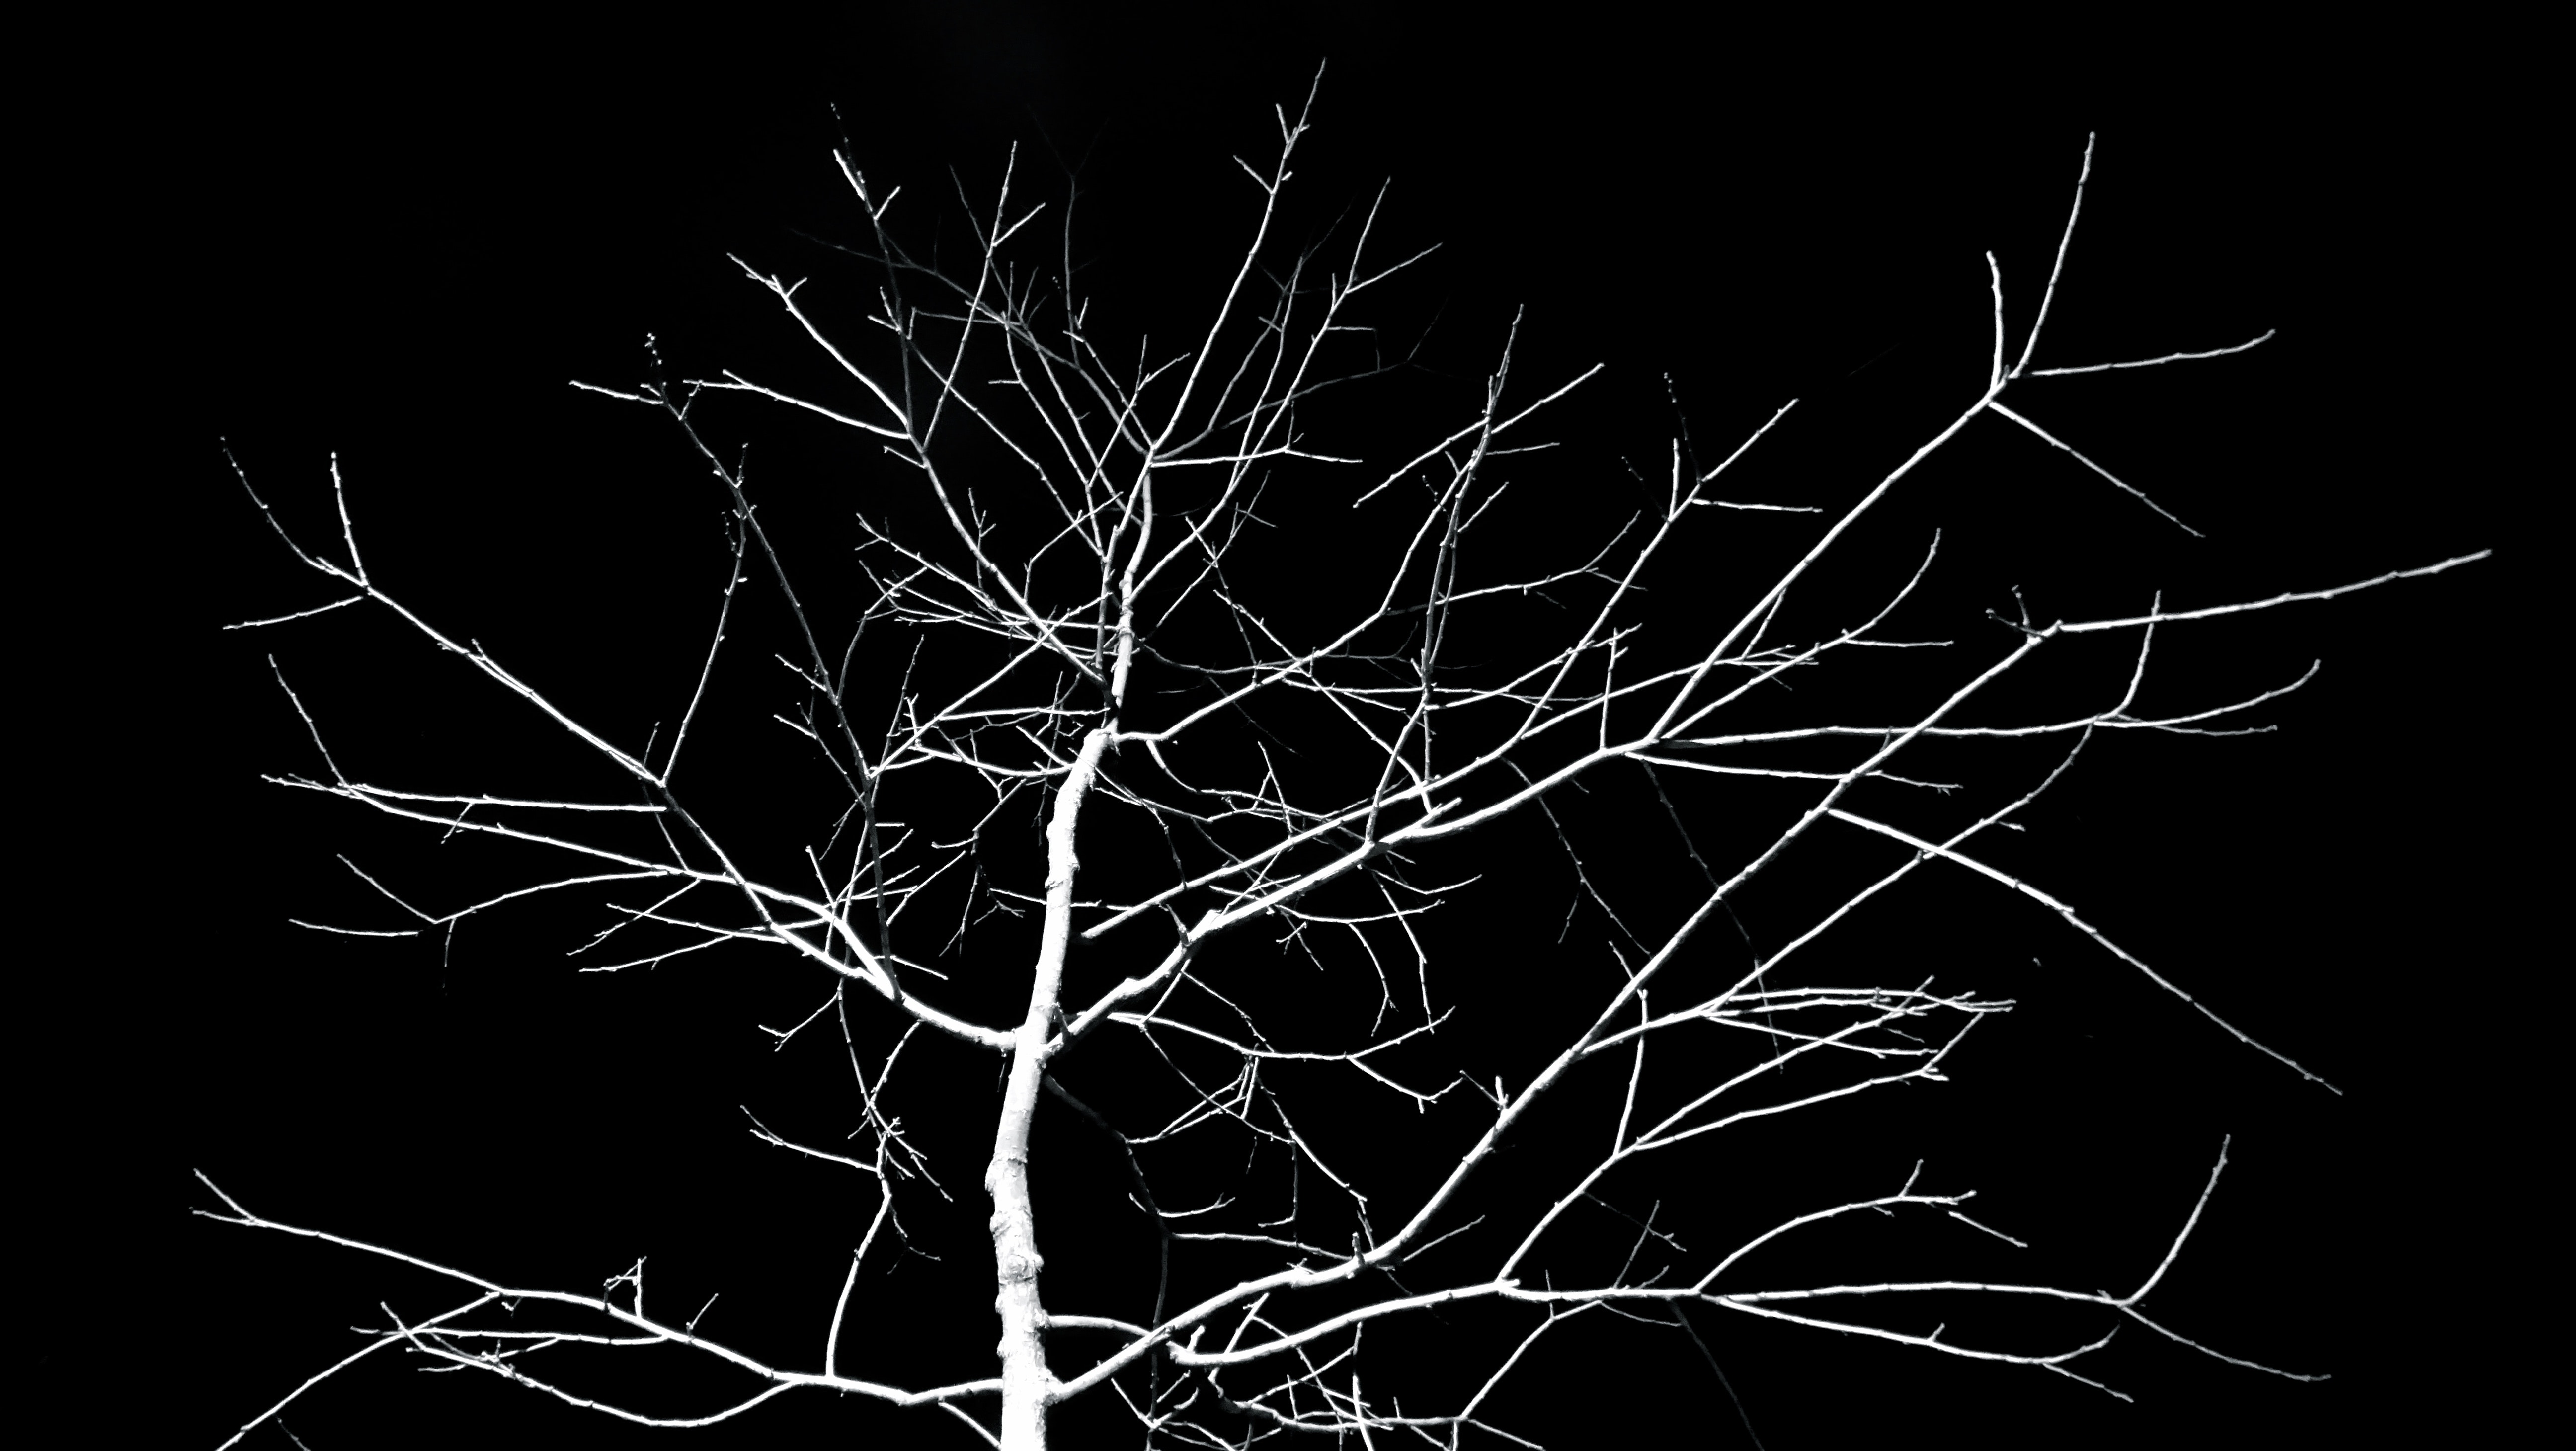
branch, black, tree, black and white, twig, monochrome photography, plant, leaf, woody plant, monochrome, stock photography, organism, photography, night, still life photography, plant stem, darkness, trunk